Names of Easter

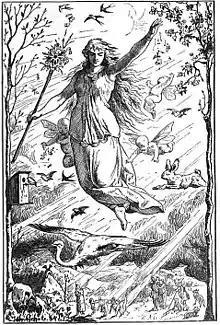
"Ostara" (1884) by Johannes Gehrts

Old English "Eōstre" continues into modern English as "Easter" and derives from Proto-Germanic *"austrōn", itself a descendant of the Proto-Indo-European root *"aus-", meaning 'to shine' (modern English "east" also derives from this root).